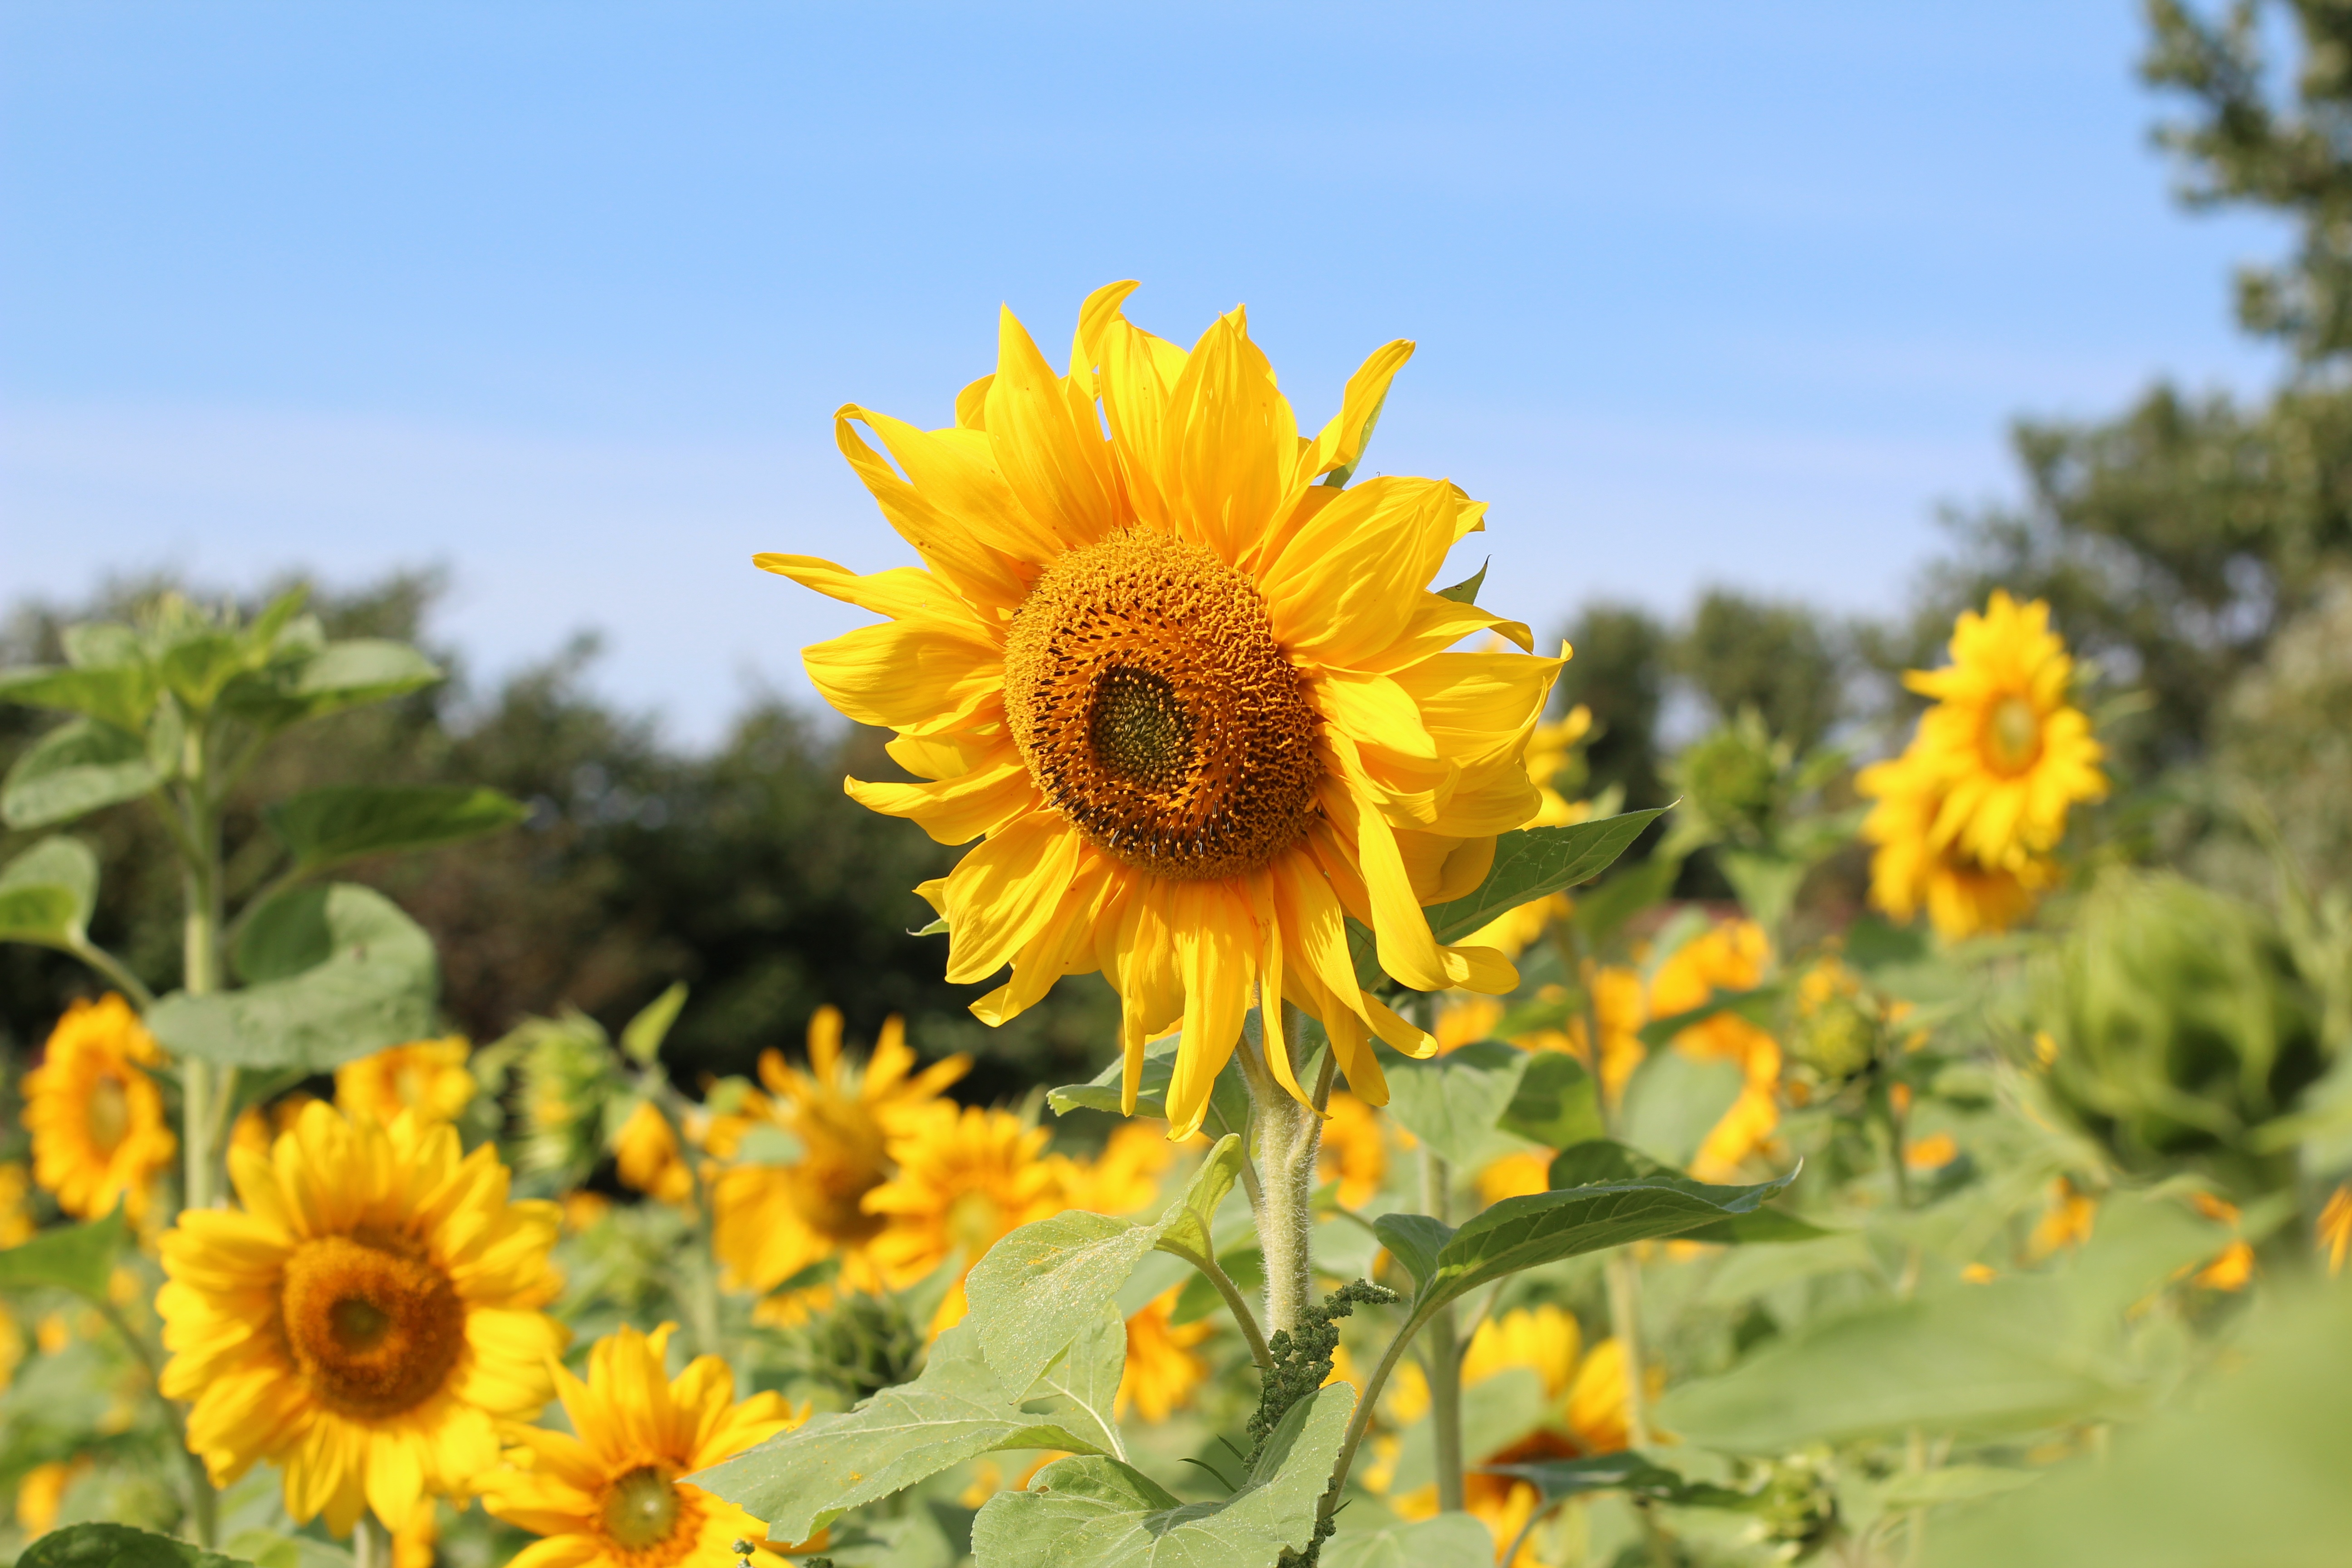
nature, plant, field, meadow, prairie, flower, autumn, botany, yellow, close, flora, sunflower, yellow flower, wildflower, flowers, bright, sun flower, birthday bouquet, sunflower field, flowering plant, daisy family, sunflower seed, annual plant, land plant